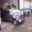
Label: automobile